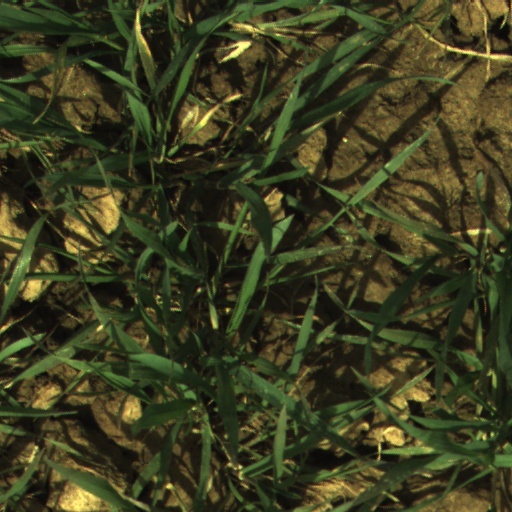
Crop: wheat